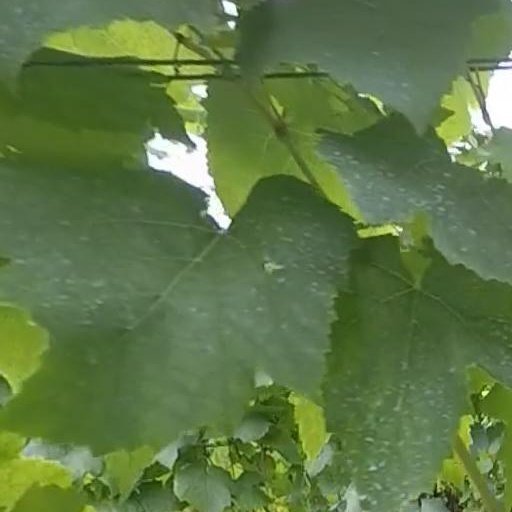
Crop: grape